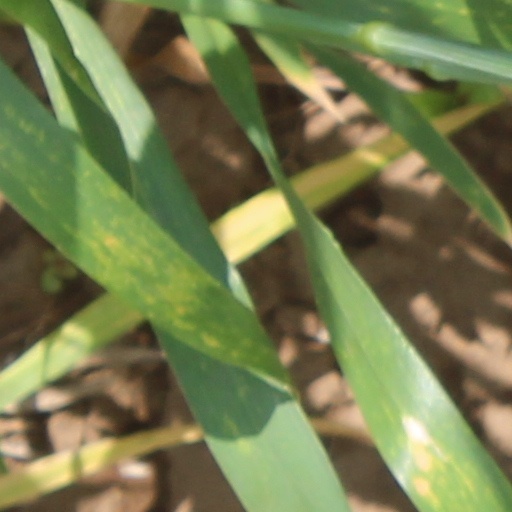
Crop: wheat